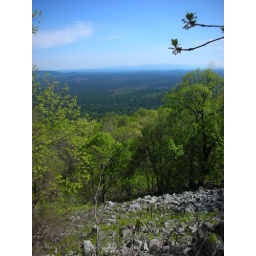
Another rock slide taken from the middle of it, where I'm standing in next picture.